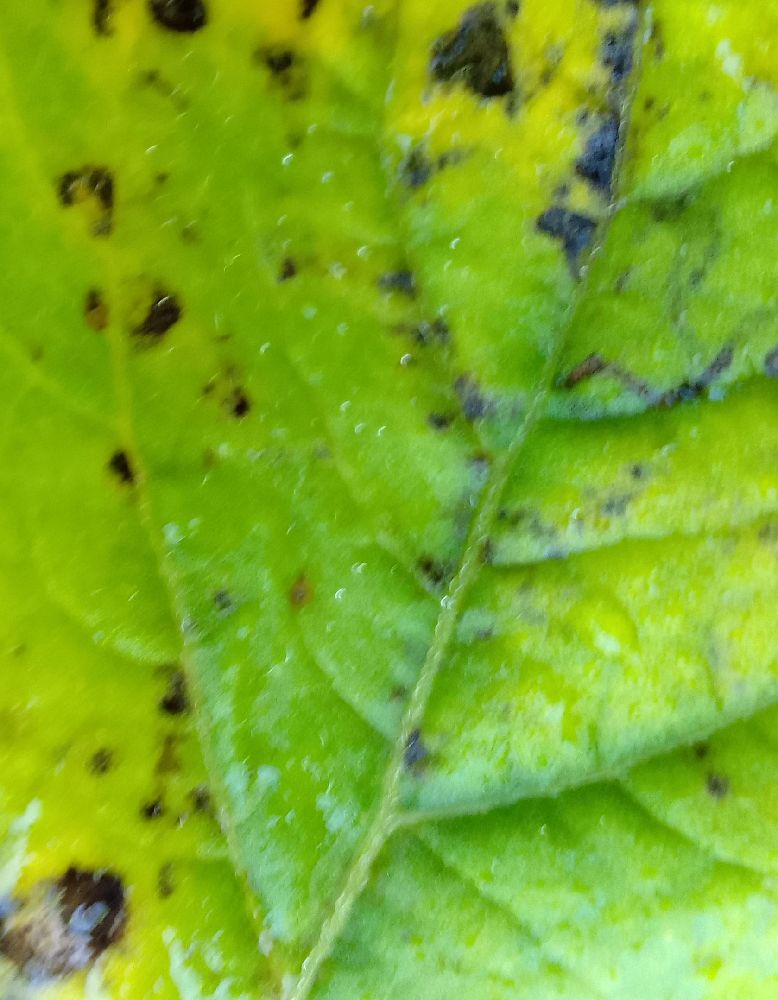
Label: Early blight